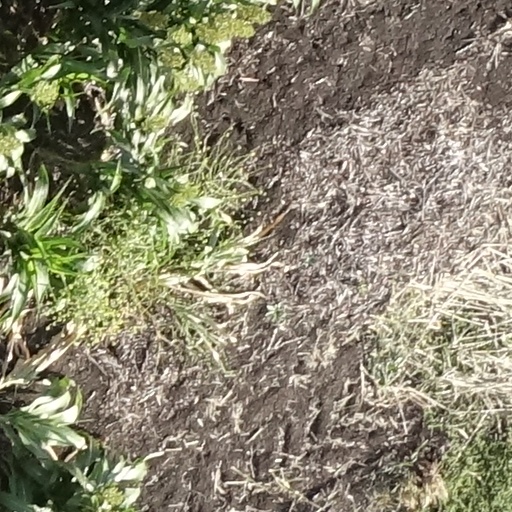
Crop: sorghum